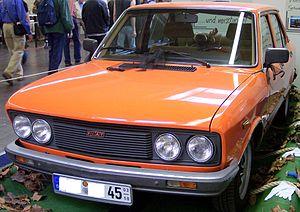
La Fiat 132 est une berline à trois volumes 4 portes avec un moteur placé longitudinalement à l'avant et à propulsion arrière produite par le constructeur italien Fiat à partir de 1972, en remplacement de la très classique Fiat 125.
La Fiat 132 p est une berline à trois volumes 4 portes avec un moteur placé longitudinalement à l'avant et à propulsion arrière assemblée par le constructeur polonais Fiat Polski à partir de 1972, avec des éléments en CKD en provenance de Fiat Auto Italie.